European Drag Racing Championship

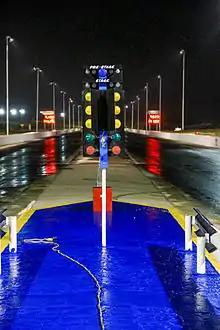
Drag racing christmas tree

The number of elimination rounds are determined by the number of cars in each event. The following table shows the current allocation for points in each round: Elimination Round Points are awarded: